Recreation Ground (Aldershot)

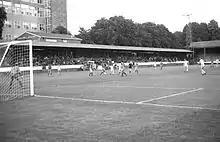
Recreation Ground in 1982

Aldershot F.C. adopted the "Rec" as their home ground upon formation in December 1926. The Recreation Ground was owned by the local council and situated on Aldershot High Street. The first stand, the south stand, was opened at the beginning of the 1929–30 season and still remains today. A crowd of 3,522 witnessed the shots record a 2–1 victory over Norwich City on the day of its opening. The club's last game there was in the Football League Fourth Division against Lincoln City on 14 March 1992 – eleven days before their demise. However, one more competitive game did follow for the club – against Cardiff City, also in the league, at Ninian Park.